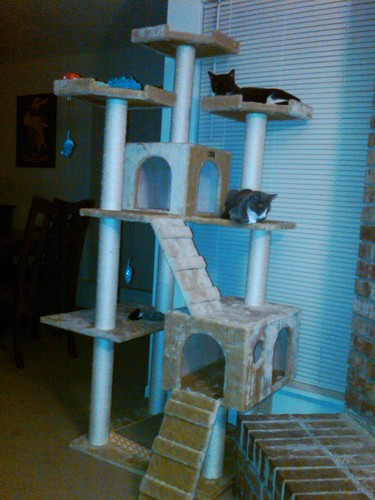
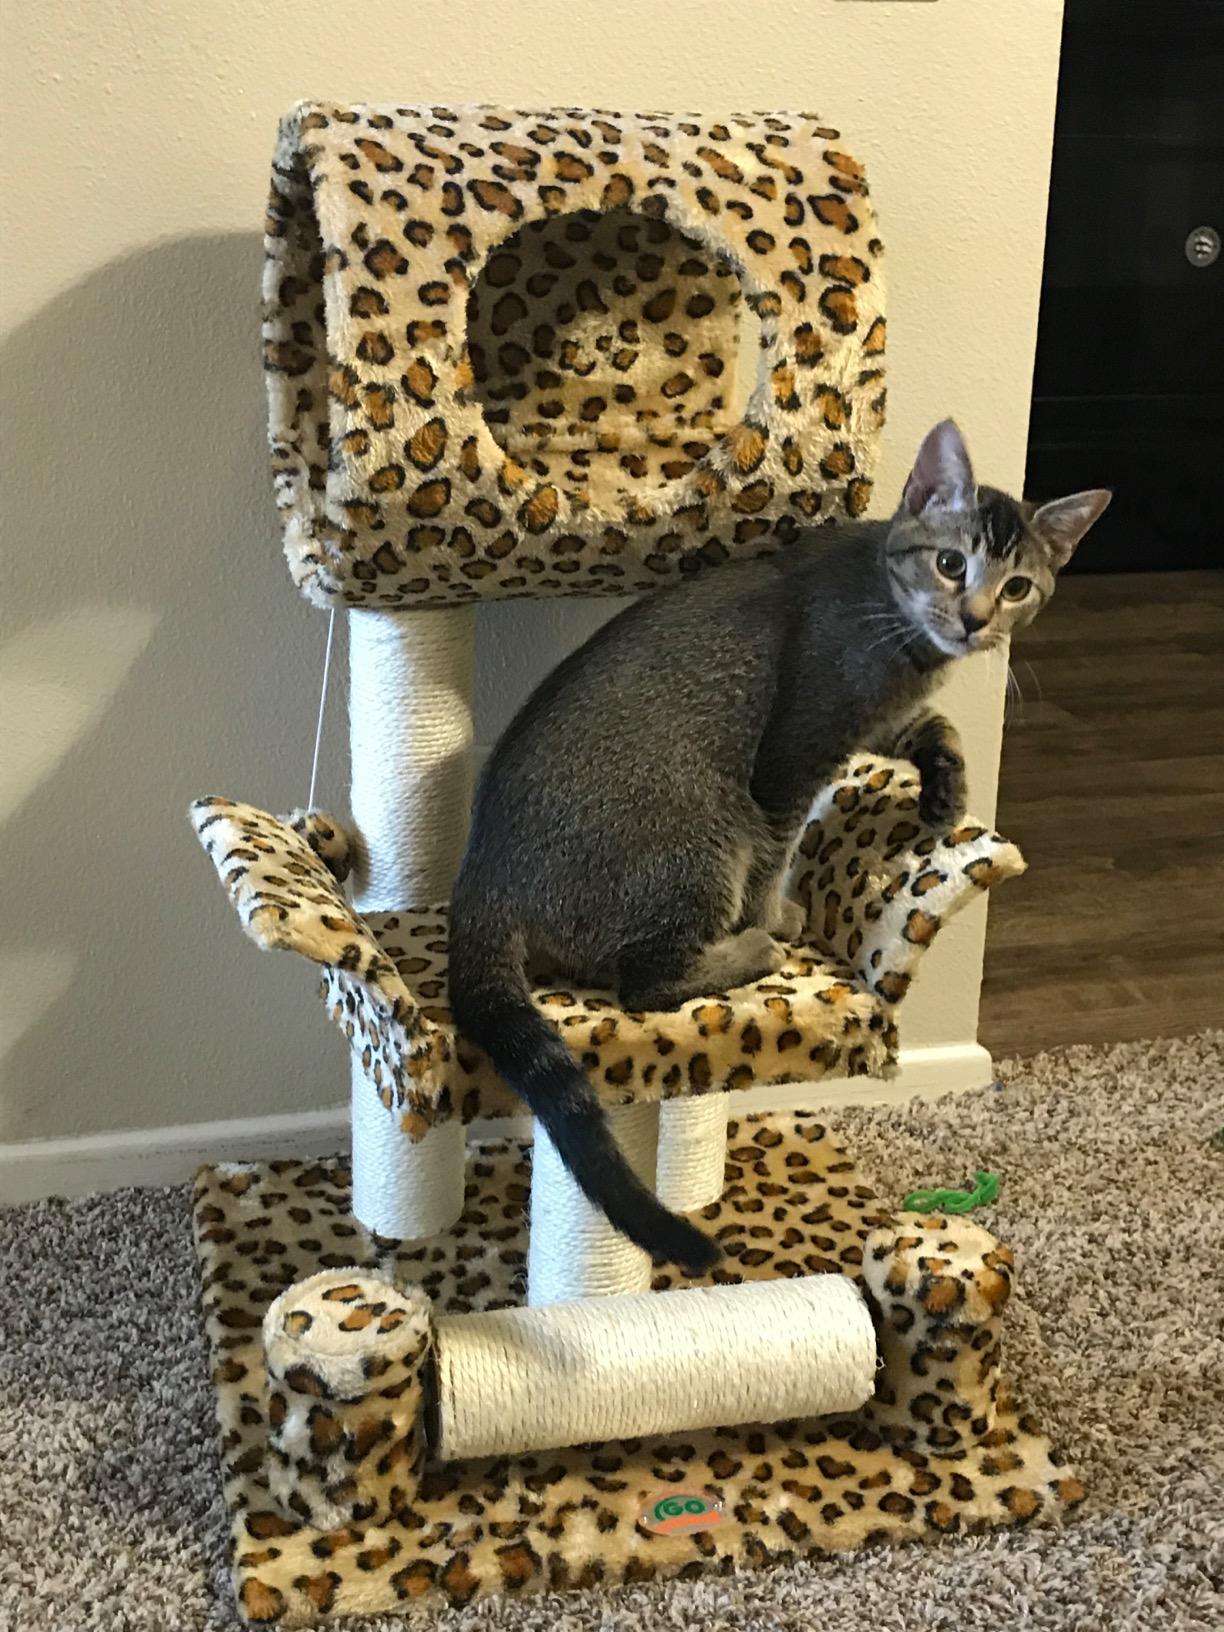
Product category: items_cat tree
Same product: no